Rapibus

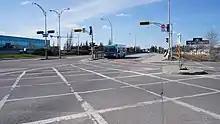
Station Lac Leamy

Meanwhile, in the Hull sector, the Université du Québec en Outaouais is planning to merge both of its Hull campuses and will be expanded further east to near the Rapibus terminus on Saint-Joseph Boulevard with the addition of several buildings for the faculties located outside the Alexandre-Taché campus (mainly the faculties at the Lucien-Brault campus located just a few blocks to the north).